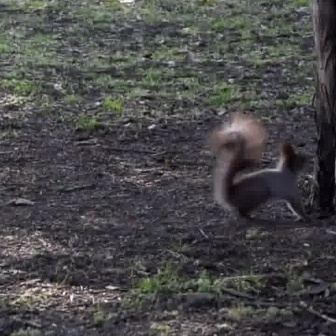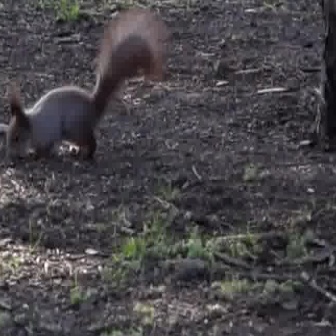
  Please identify the target specified by the bounding box [207,113,316,222] in the first image and locate it in the second image. Return the coordinates in [x_min,y_min,x_max,y_max] format.
Answer: [5,2,169,167]